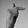
ASL letter: T